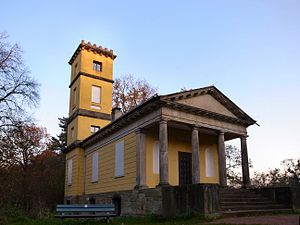
Großkühnau Slot
Weinberghaus
Großkühnau Slot i Dessau-Rosslau i den tyske delstat Sachsen-Anhalt, er del af verdensarvsområdet Dessau-Wörlitz kulturlandskab og blev opført i anden halvdel af det 18. århundrede under fyrst Leopold 3. af Anhalt-Dessau regeringsperiode.